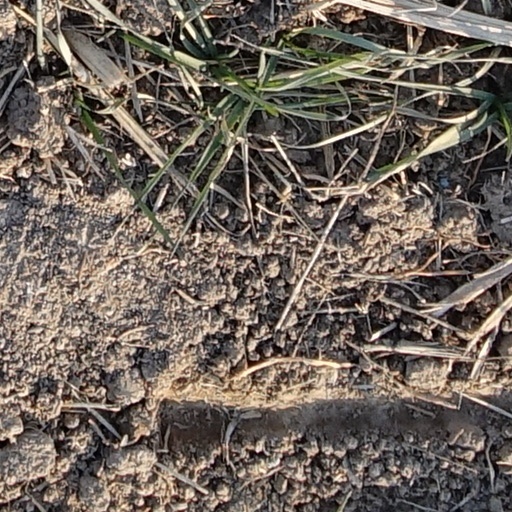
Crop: wheat